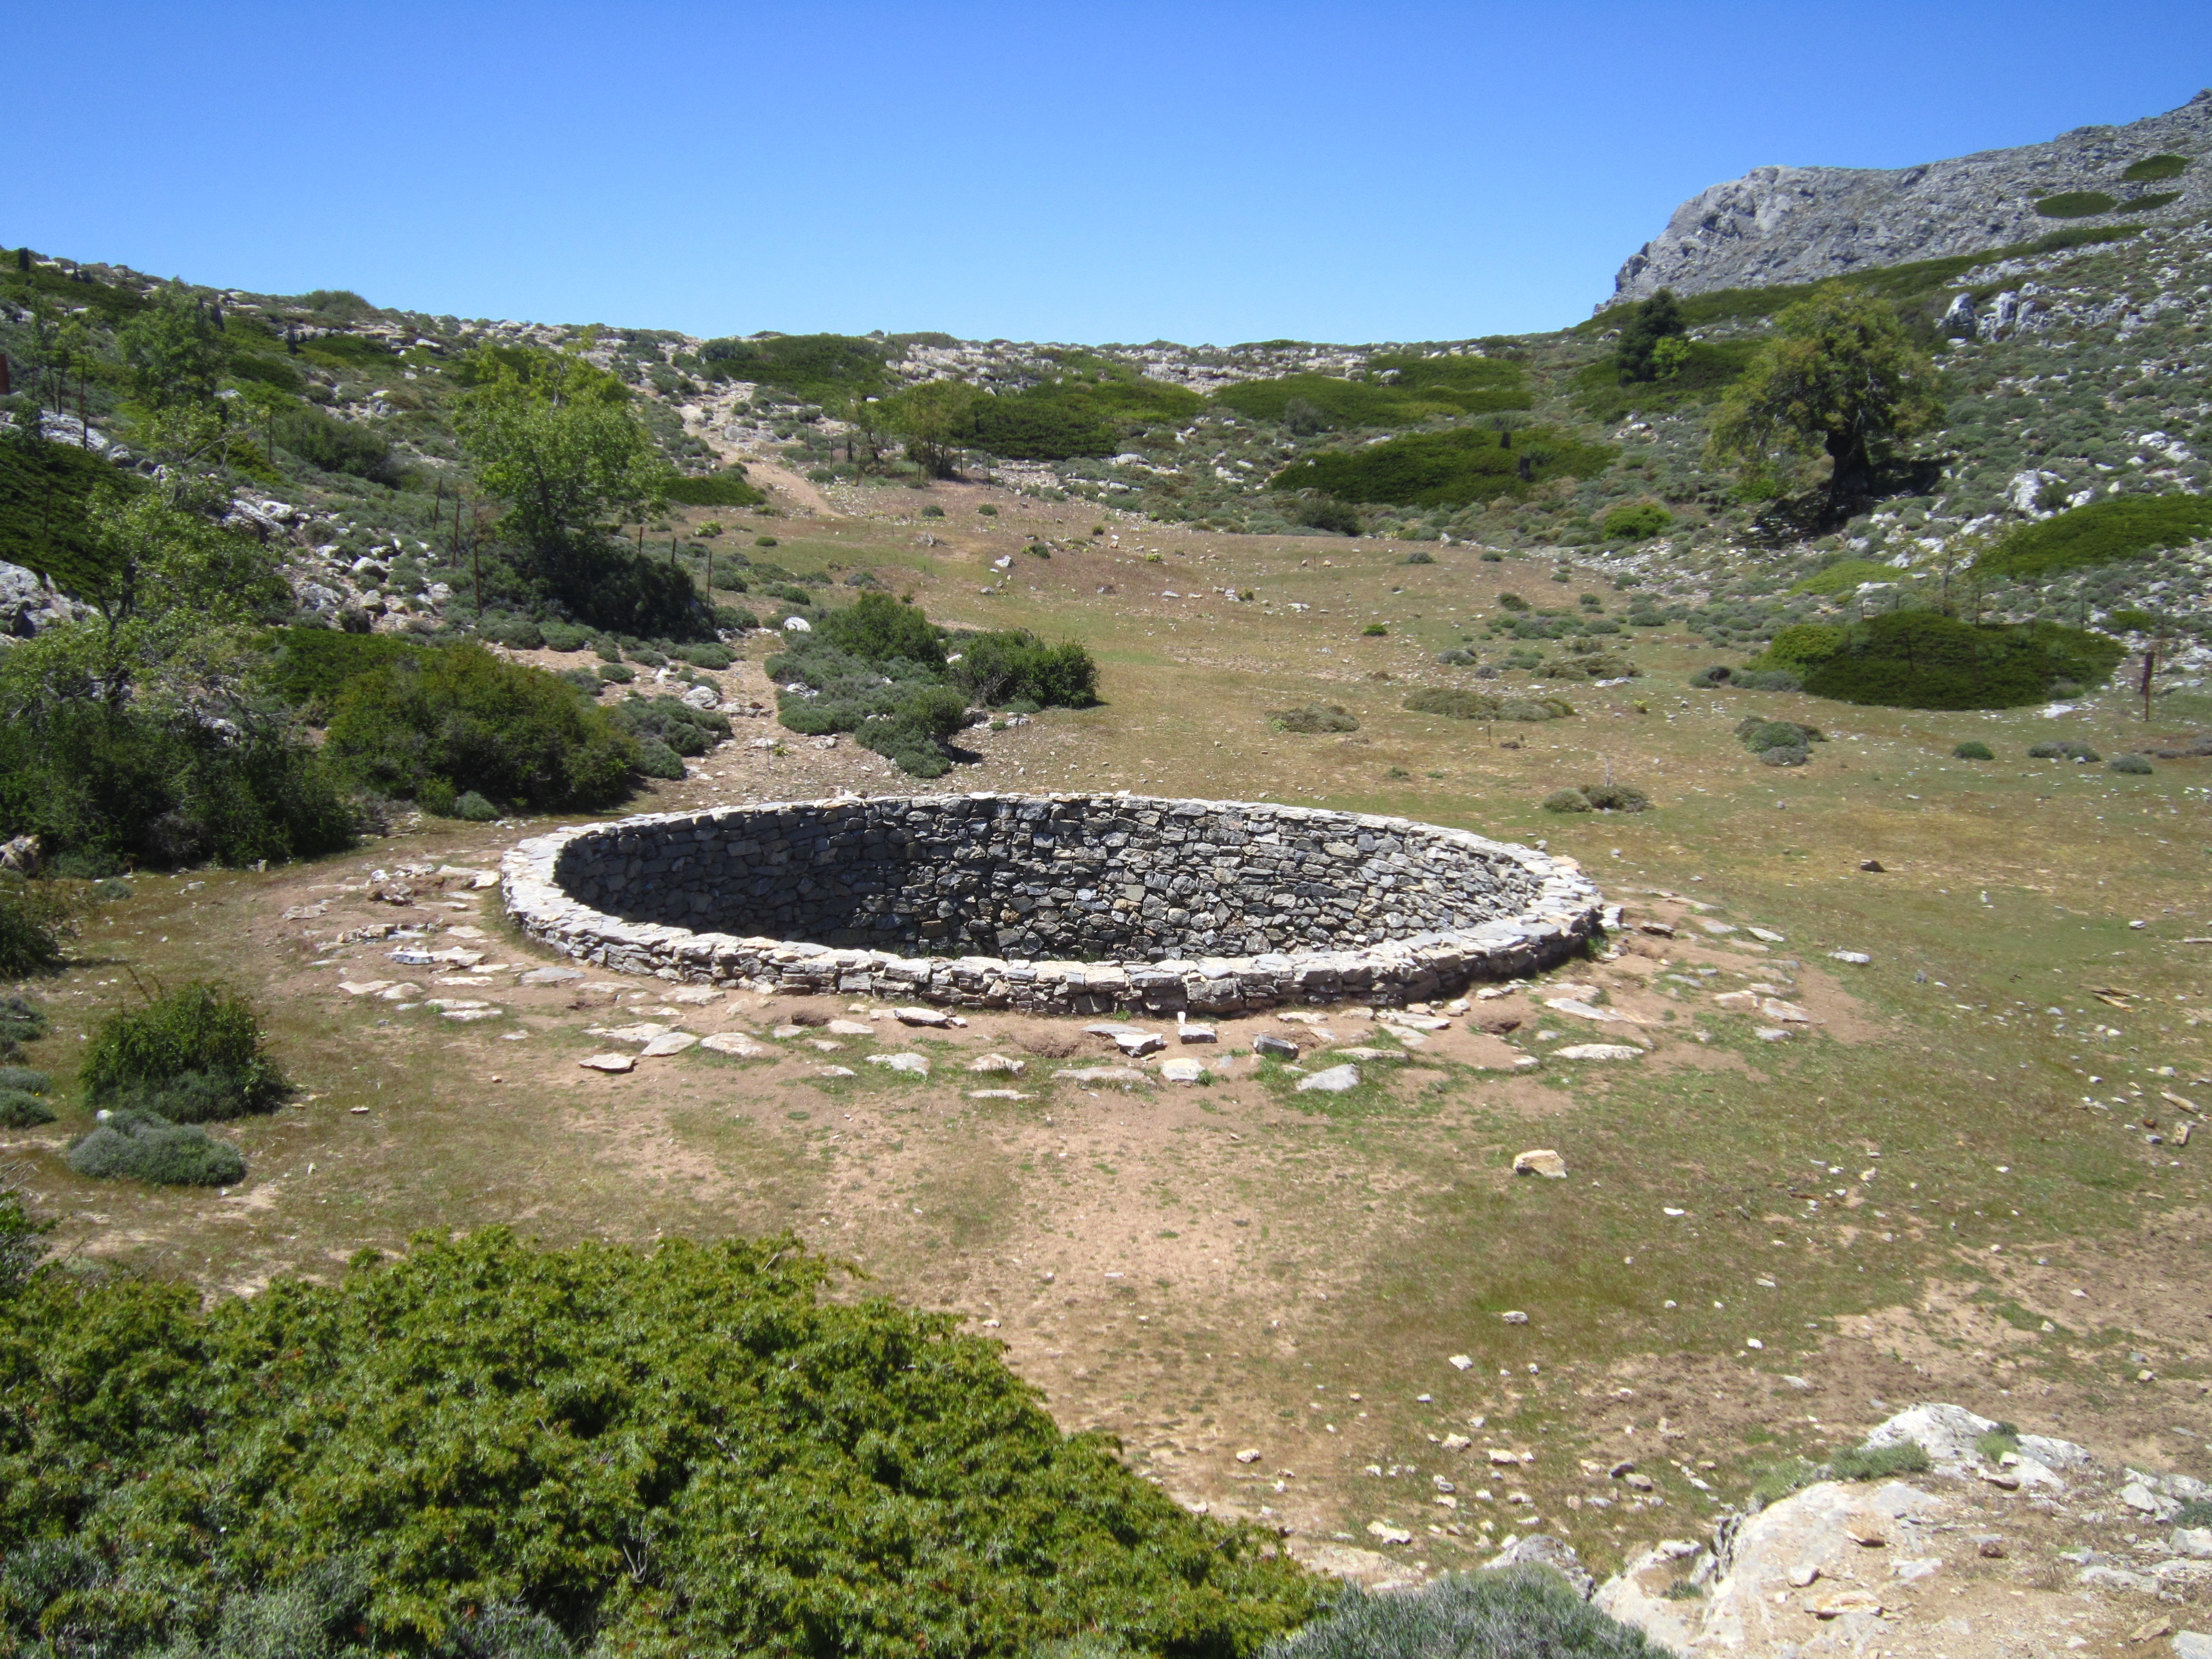
landscape, nature, mountain, snow, structure, reservoir, mountain road, amphitheatre, geology, well, ecosystem, snowfield, sport venue